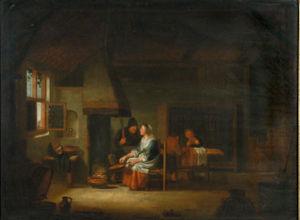
Pieter Hermansz Verelst.